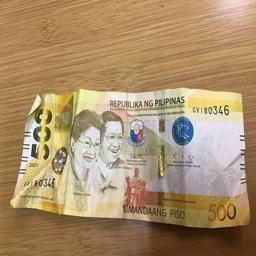
Label: 500_Front